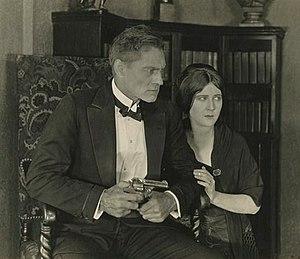
Le Visage dans le brouillard est un film muet américain réalisé par Alan Crosland, sorti en 1922.
Seena Owen est une actrice et scénariste américaine, née Signe Auen le 14 novembre 1894 à Spokane, morte le 15 août 1966 à Los Angeles — Quartier d'Hollywood.